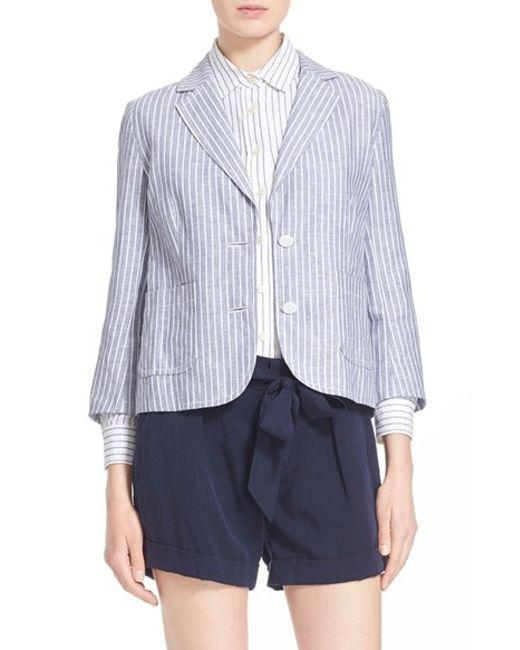
Weißer und grauer Büromantel für Damen